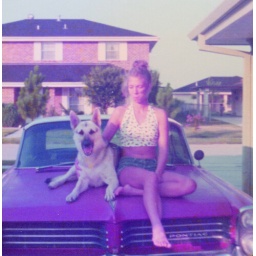
My first car and best dog named Jojo. I was 16 in this photo.